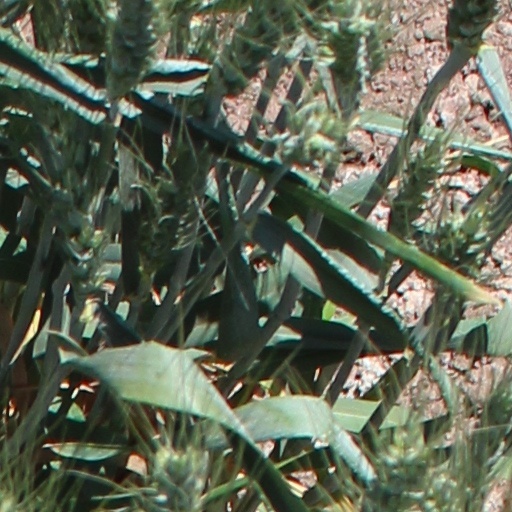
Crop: wheat